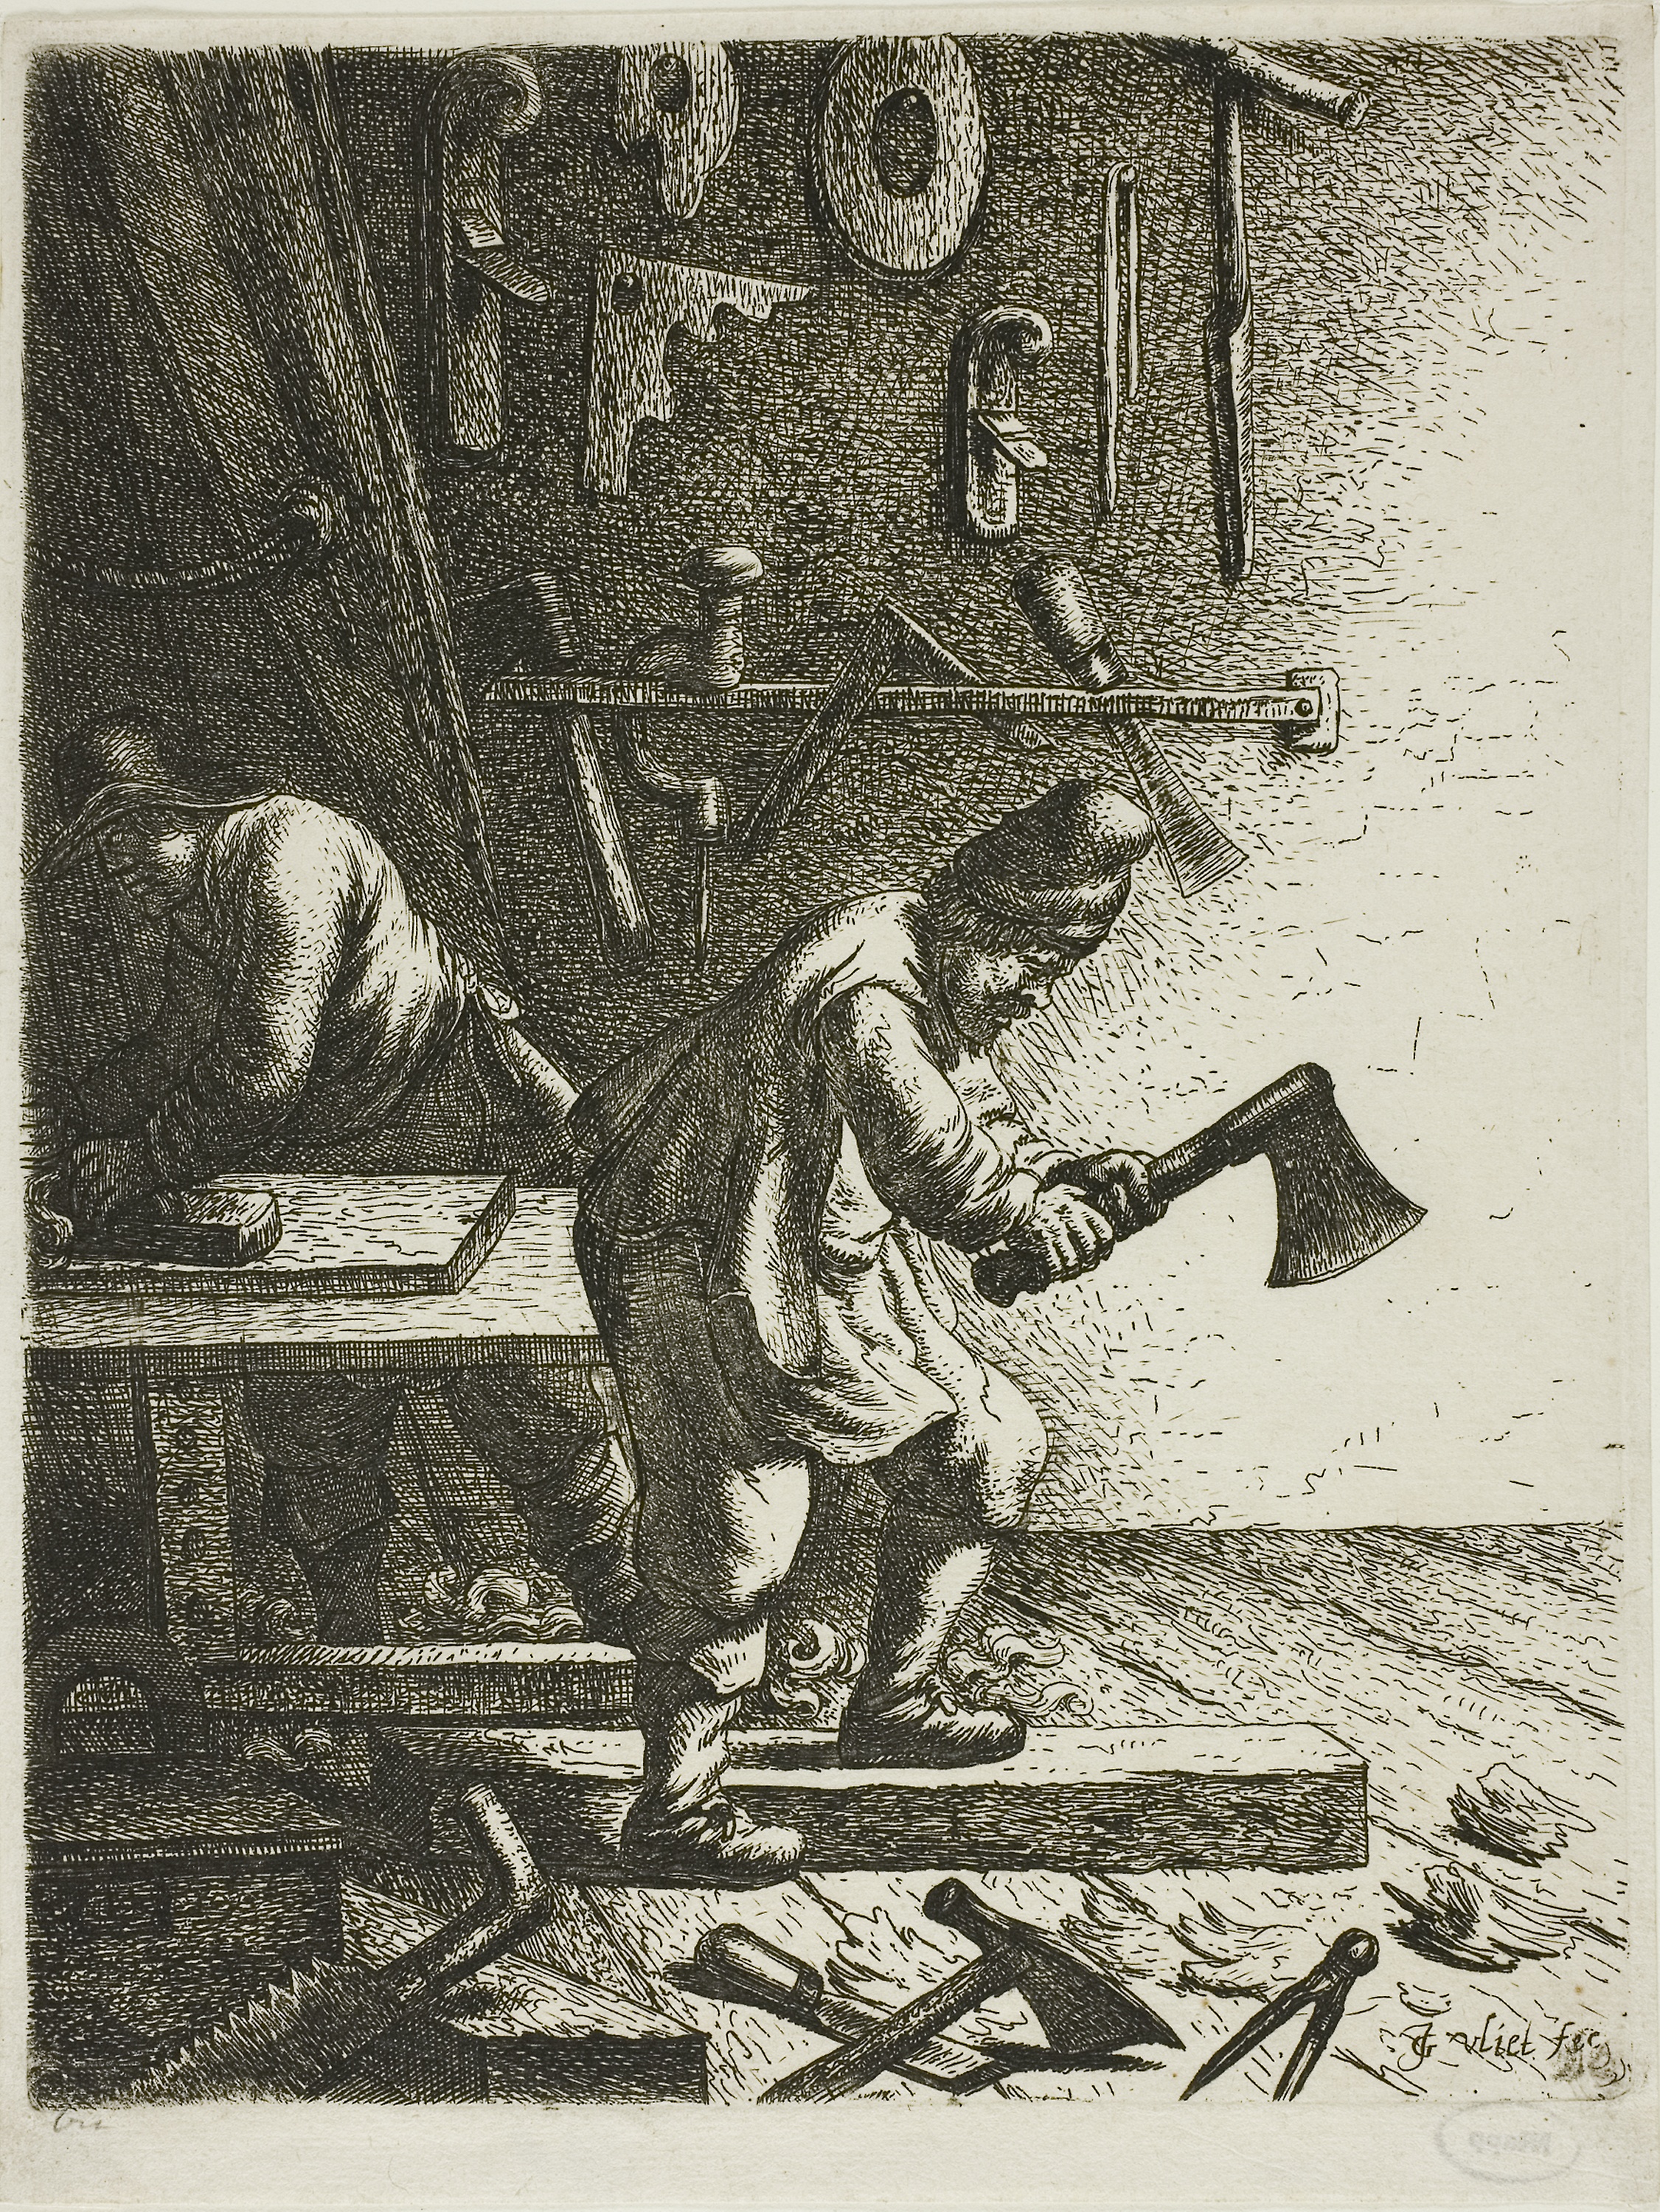
art, black and white, history, illustration, printmaking, visual arts, human behavior, drawing, monochrome, tree, artwork